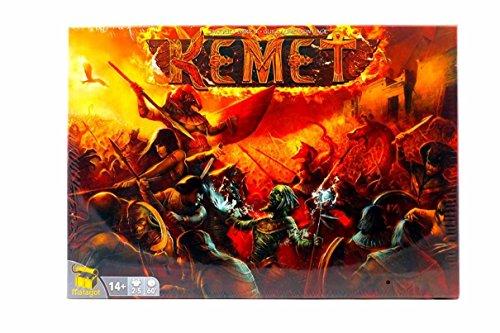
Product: Asmodee Kemet
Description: Epic battles.
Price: $97.00
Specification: ProductDimensions:10.8x3.1x15.6inches|ItemWeight:4.1pounds|ShippingWeight:4.15pounds(Viewshippingratesandpolicies)|DomesticShipping:ItemcanbeshippedwithinU.S.|InternationalShipping:ThisitemcanbeshippedtoselectcountriesoutsideoftheU.S.LearnMore|ASIN:B00B9X04F8|Itemmodelnumber:KEM01|Manufacturerrecommendedage:13yearsandup